Bruce Barth

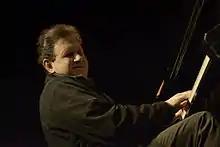

Bruce David Barth (born September 7, 1958) is a jazz pianist, composer, and producer.